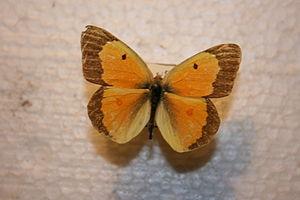
Le Coliade de la luzerne est un insecte lépidoptère de la famille des Pieridae, de la sous-famille des Coliadinae et du genre Colias.